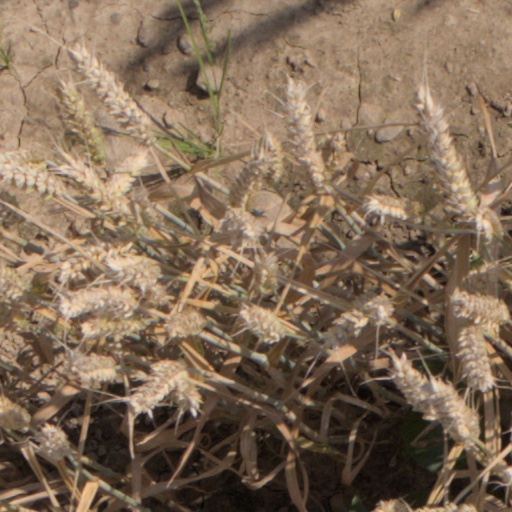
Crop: wheat